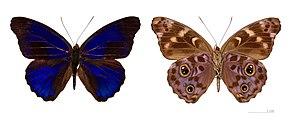
Les Biblidinae sont une sous-famille de lépidoptères de la famille des Nymphalidae.
Le genre Eunica regroupe des insectes lépidoptères de la famille des Nymphalidae, sous-famille des Biblidinae, tribu des Biblidini et sous-tribu des Epicalina.